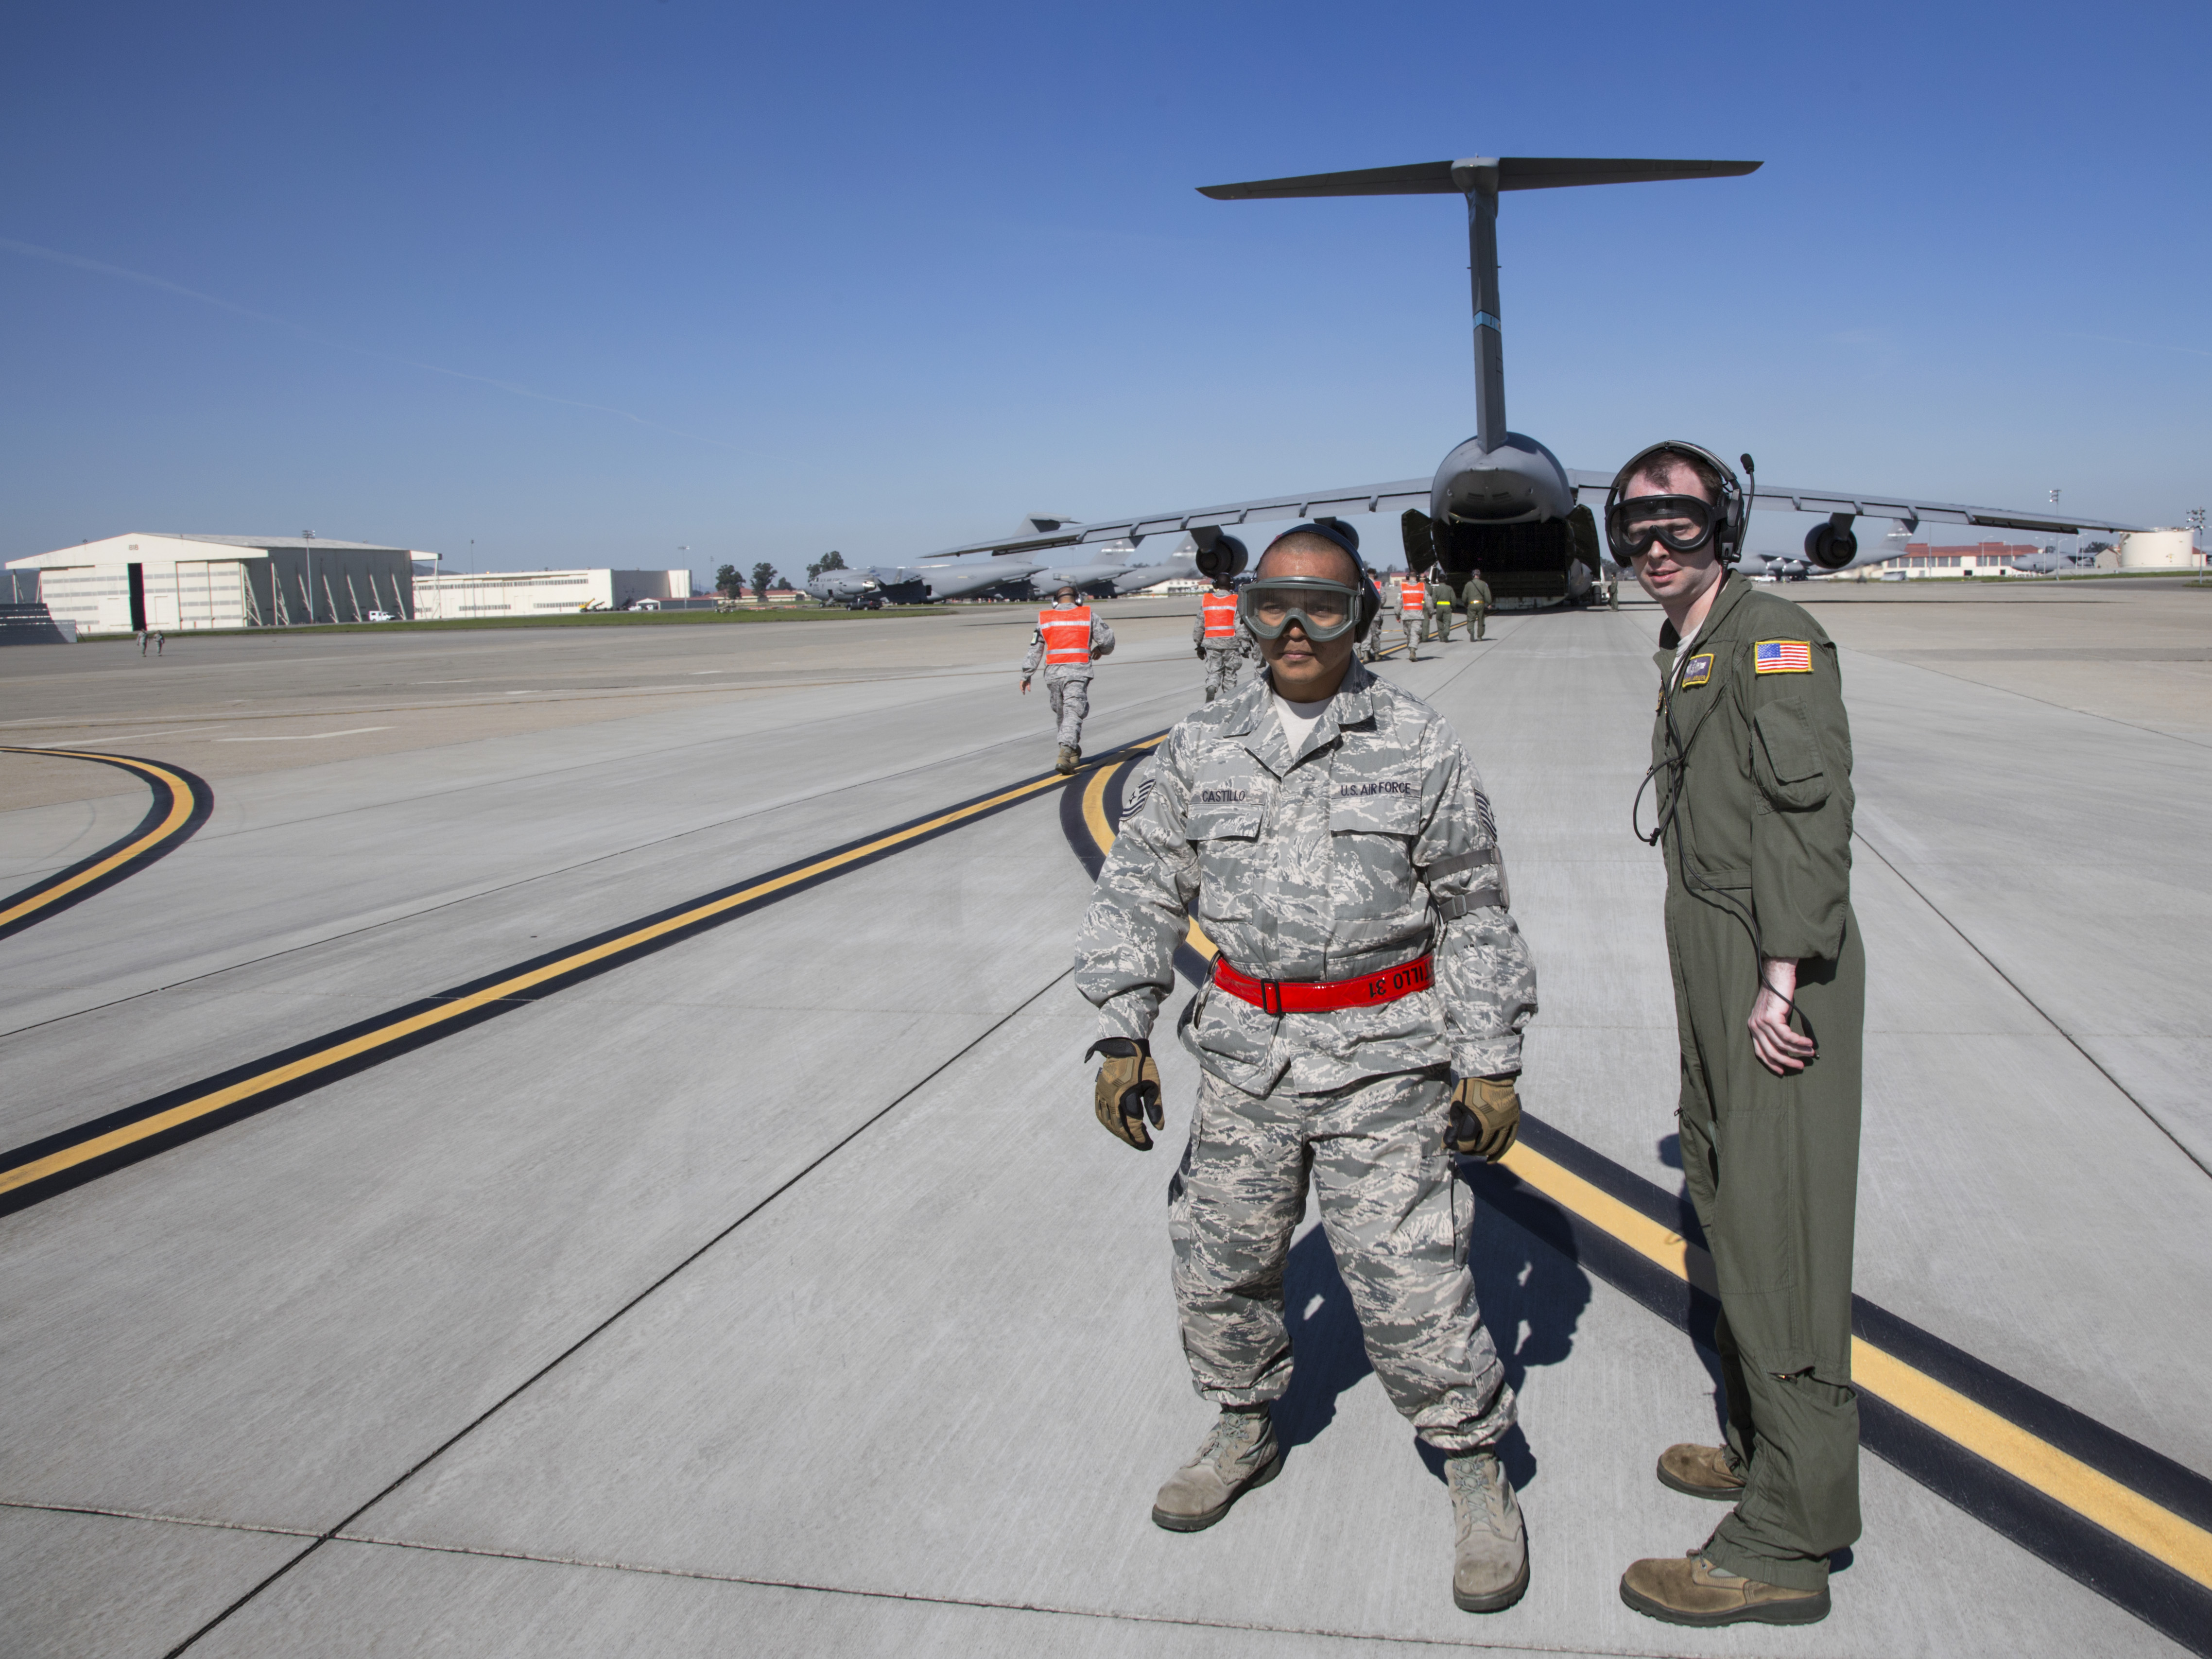
airplane, aircraft, military, vehicle, airline, aviation, flight, helicopter, 2015, navy, aps, 365, c5msupergalaxy, 3652015imstillstanding, ero, airlift, loadmaster, c5m, air force, atmosphere of earth